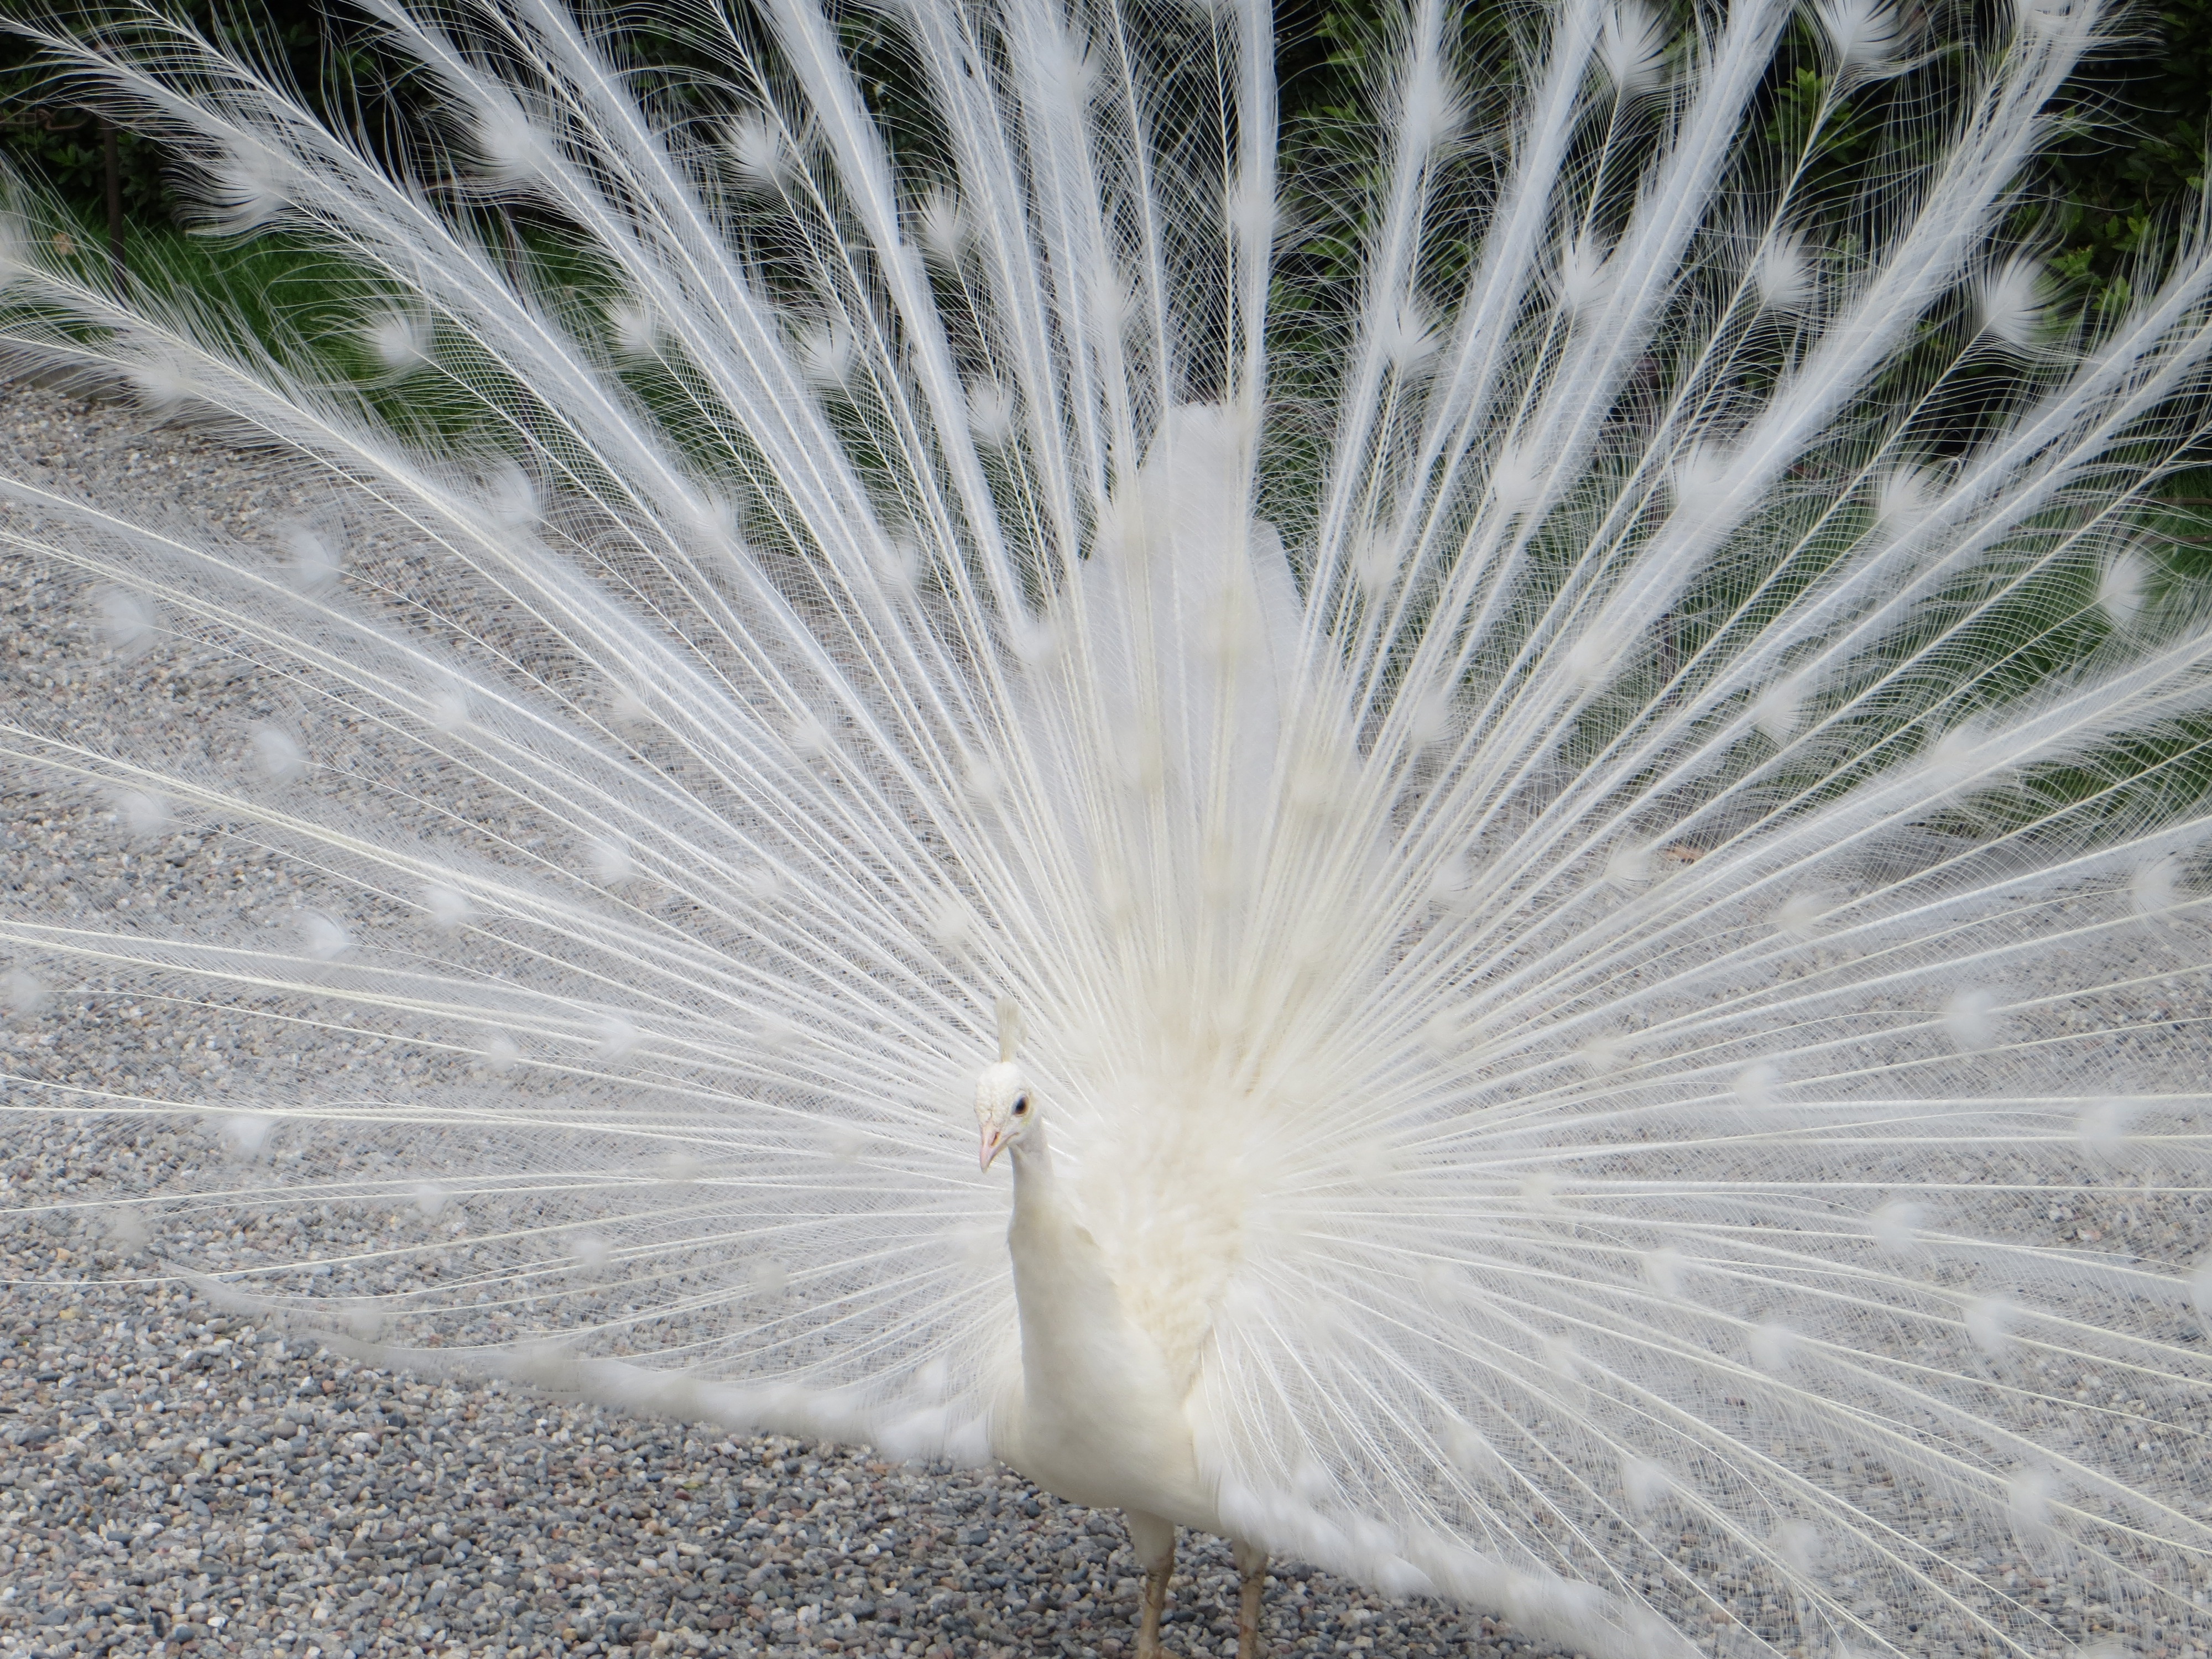
nature, grass, bird, wing, frost, animal, wildlife, italy, feather, fauna, material, peacock, close up, galliformes, vertebrate, peafowl, phasianidae, ticino, lago maggiore, isolabella, white peacock